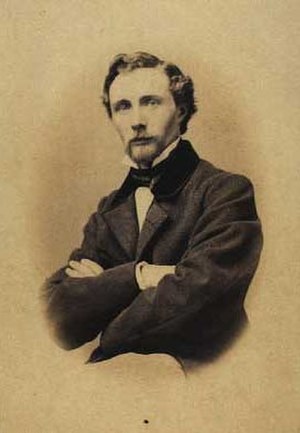
Herman Siegumfeldt
Herman Carl Siegumfeldt var en dansk maler. Han er søn af landmand Heinrich Anton Siegumfeldt og Maren Cathrine født Schou.